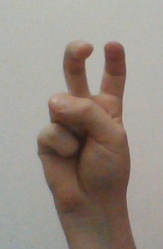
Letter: toot